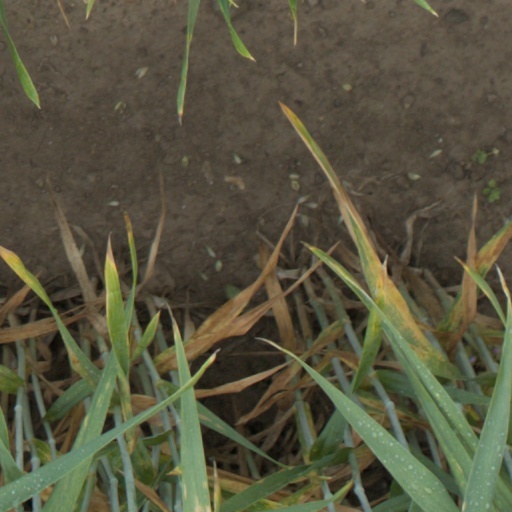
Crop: wheat